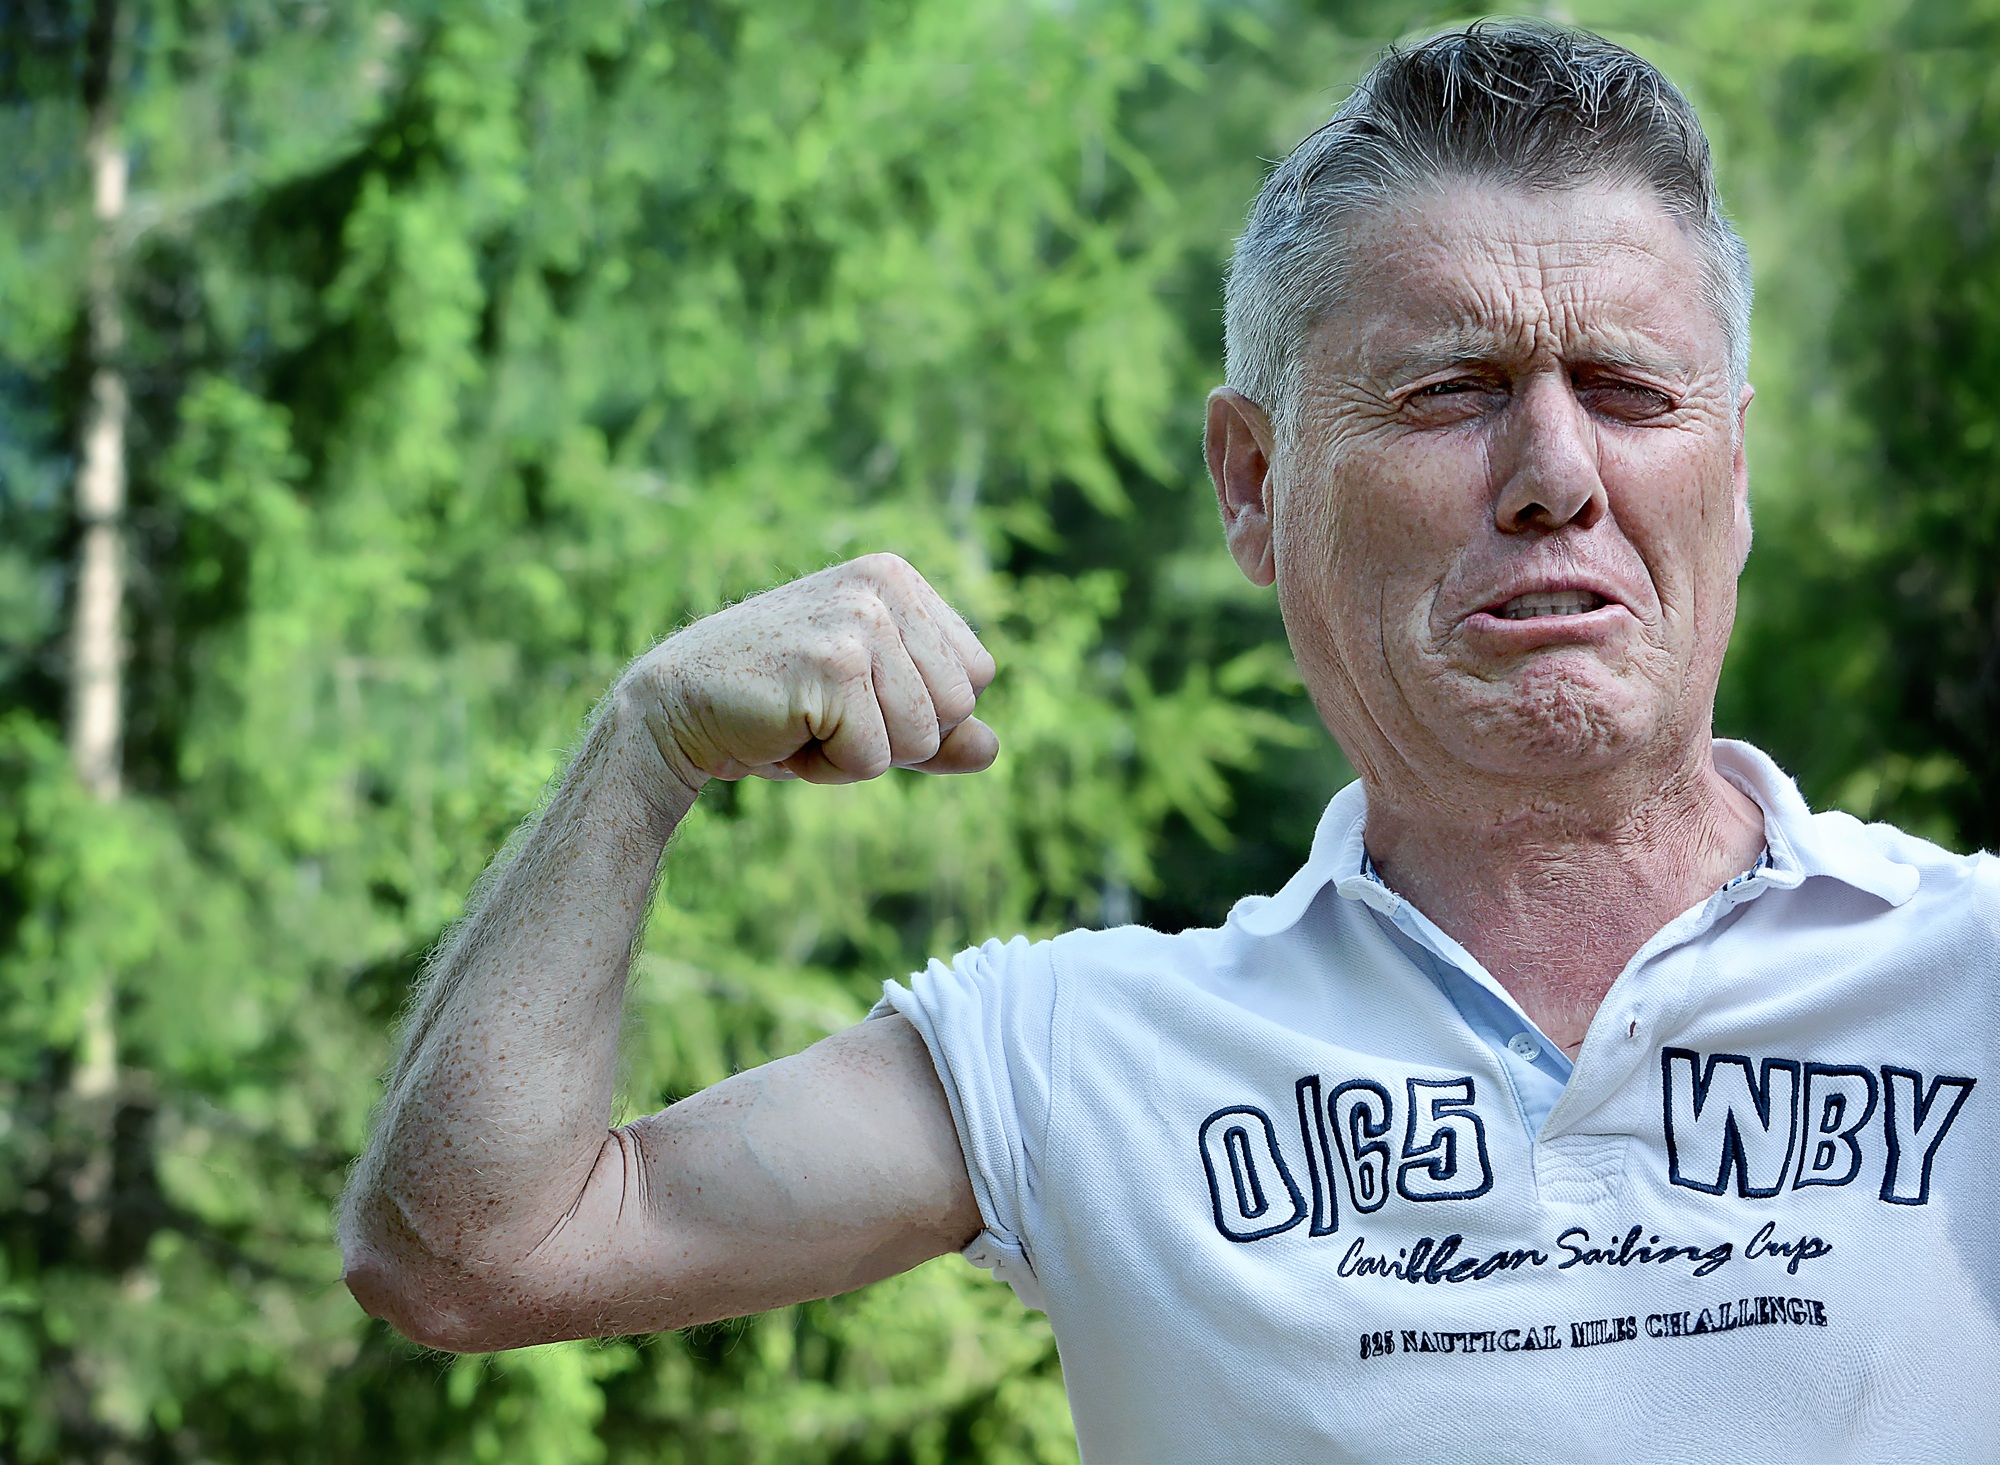
man, person, running, male, muscle, senior citizen, caricature, effort, weak, no muscles, endurance sports